Federation of Australia

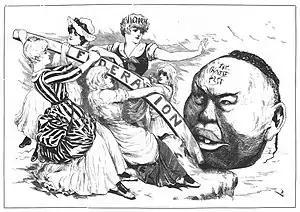
This 1888 political cartoon by the "Melbourne Punch" depicts the anti-Chinese racism in Australia which was one of the driving forces behind the push for federation.

The Federation of Australia was the process by which the six separate British self-governing colonies of Queensland, New South Wales, Victoria, Tasmania, South Australia (which also governed what is now the Northern Territory), and Western Australia agreed to unite and form the Commonwealth of Australia, establishing a system of federalism in Australia. The colonies of Fiji and New Zealand were originally part of this process, but they decided not to join the federation. Following federation, the six colonies that united to form the Commonwealth of Australia as states kept the systems of government (and the bicameral legislatures) that they had developed as separate colonies, but they also agreed to have a federal government that was responsible for matters concerning the whole nation. When the Constitution of Australia came into force, on 1 January 1901, the colonies collectively became states of the Commonwealth of Australia.